Tomb Raider

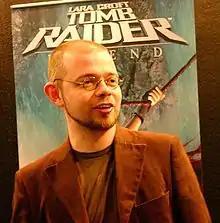
Toby Gard, a key creative figure for the series, at the 2005 Electronic Entertainment Expo

The concept for "Tomb Raider" originated in 1994 at Core Design, a British game development studio. One of the people involved in its creation was Toby Gard, who was mostly responsible for creating the character of Lara Croft. Gard originally envisioned the character as a man: company co-founder Jeremy Heath-Smith was worried the character would be seen as derivative of Indiana Jones, so Gard changed the character's gender. Her design underwent multiple revisions and redrafts during early development. The game proved an unexpected commercial success, reversing Eidos' then-bleak financial situation. After the success of "Tomb Raider", work began on a sequel. Gard was no longer given creative control of the character, and it was stated by development staff that he was both saddened and disappointed by the use of Lara Croft's sex appeal in marketing. Gard left Core Design in 1997, alongside "Tomb Raider" co-creator Paul Douglas, to found their own gaming company Confounding Factor.